Pakistan women's national cricket team

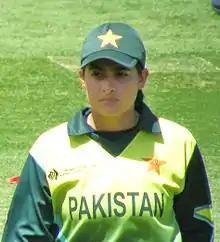
Sana Mir, former captain of Pakistan women cricket team

The concept of women's cricket was first introduced in Pakistan by two sisters, Shaiza and Sharmeen Khan, in 1996. In conservative Pakistan, the creation of a Pakistan women's cricket team was even considered illegal and was met with court cases and even death threats. The government refused them permission to play India in 1997 and ruled that women were forbidden from playing sports in public due to religious issues.